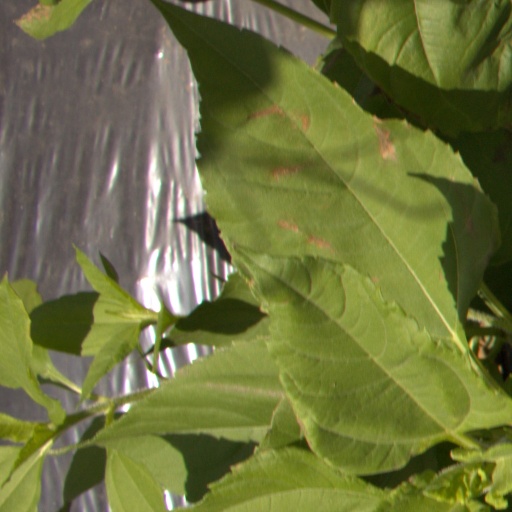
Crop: Jerusalem artichoke